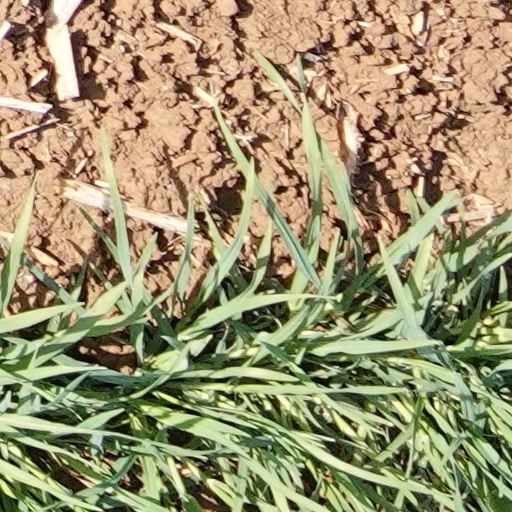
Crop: wheat